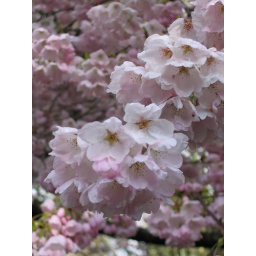
An abundantly blooming fruit tree in my neighborhood.